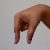
The image shows a hand gesture representing the letter 'Q' in Indian Sign Language.